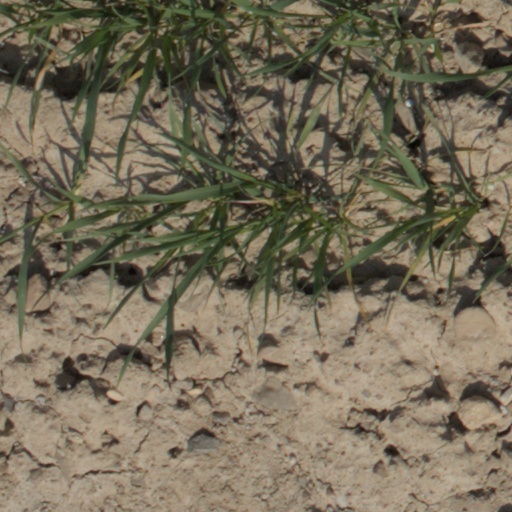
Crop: wheat